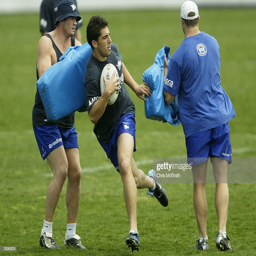
rugby player in action during the training session .